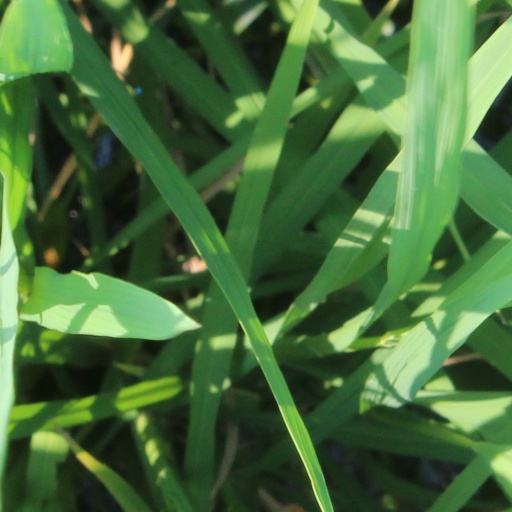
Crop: rice